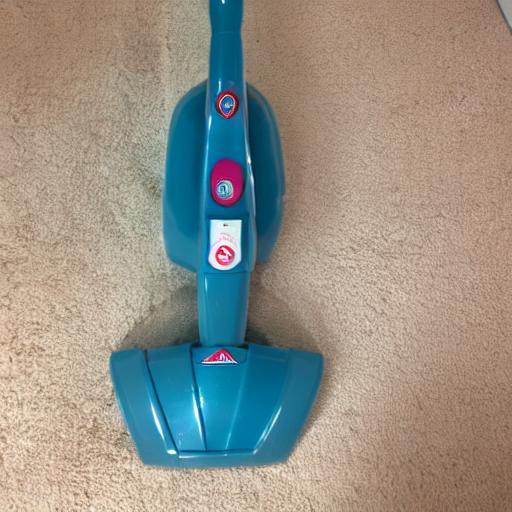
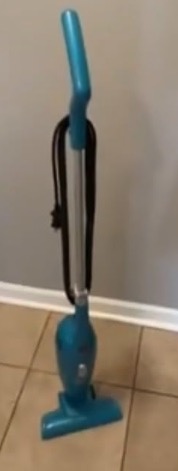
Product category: items_vacuum
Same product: no